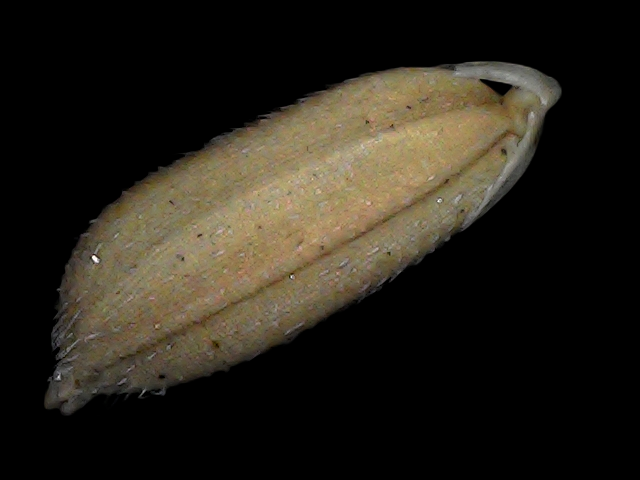
Rice variety: Bd91